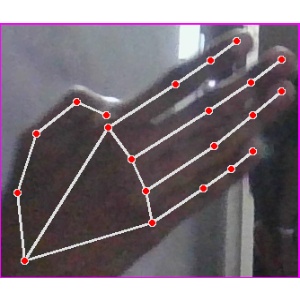
अक्षर: घ